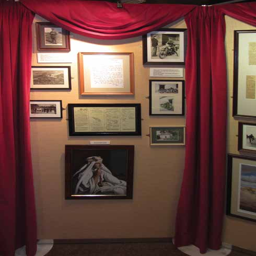
just a small section of the museum 's extensive collection